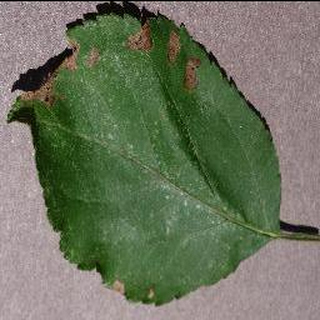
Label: apple_black_rot